2021–2022 Peruvian mining protests

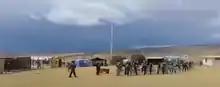
Mining protests in Ayacucho

On July 23, 2021, following Pedro Castillo's electoral victory, mining communities near Las Bambas copper mine blocked the road used to transport the copper. The protesters claimed that local communities saw little benefit from the wealth generated by the mining.